Jackson Sanatorium

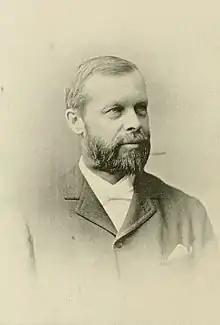
Dr. James Hathaway Jackson

The history of the Institution dates from the year 1854, when Nathaniel Bingham, who was more or less of an invalid and who became interested in the growing water cure therapy, introduced from Germany, thought it would be a good idea to have a water cure option at Dansville. These Institutions were starting up all through the U.S. and were attracting a great deal of attention. The spring on the east hillside, then known as the "All-Healing Spring", which burst out one night in the 1800s, carrying away rocks and trees and earth, was thought to possess curative qualities of value.